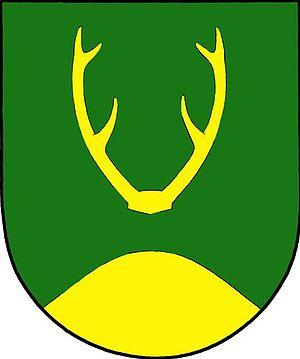
Srní est une commune du district de Klatovy, dans la région de Plzeň, en République tchèque. Sa population s'élevait à 235 habitants en 2017.